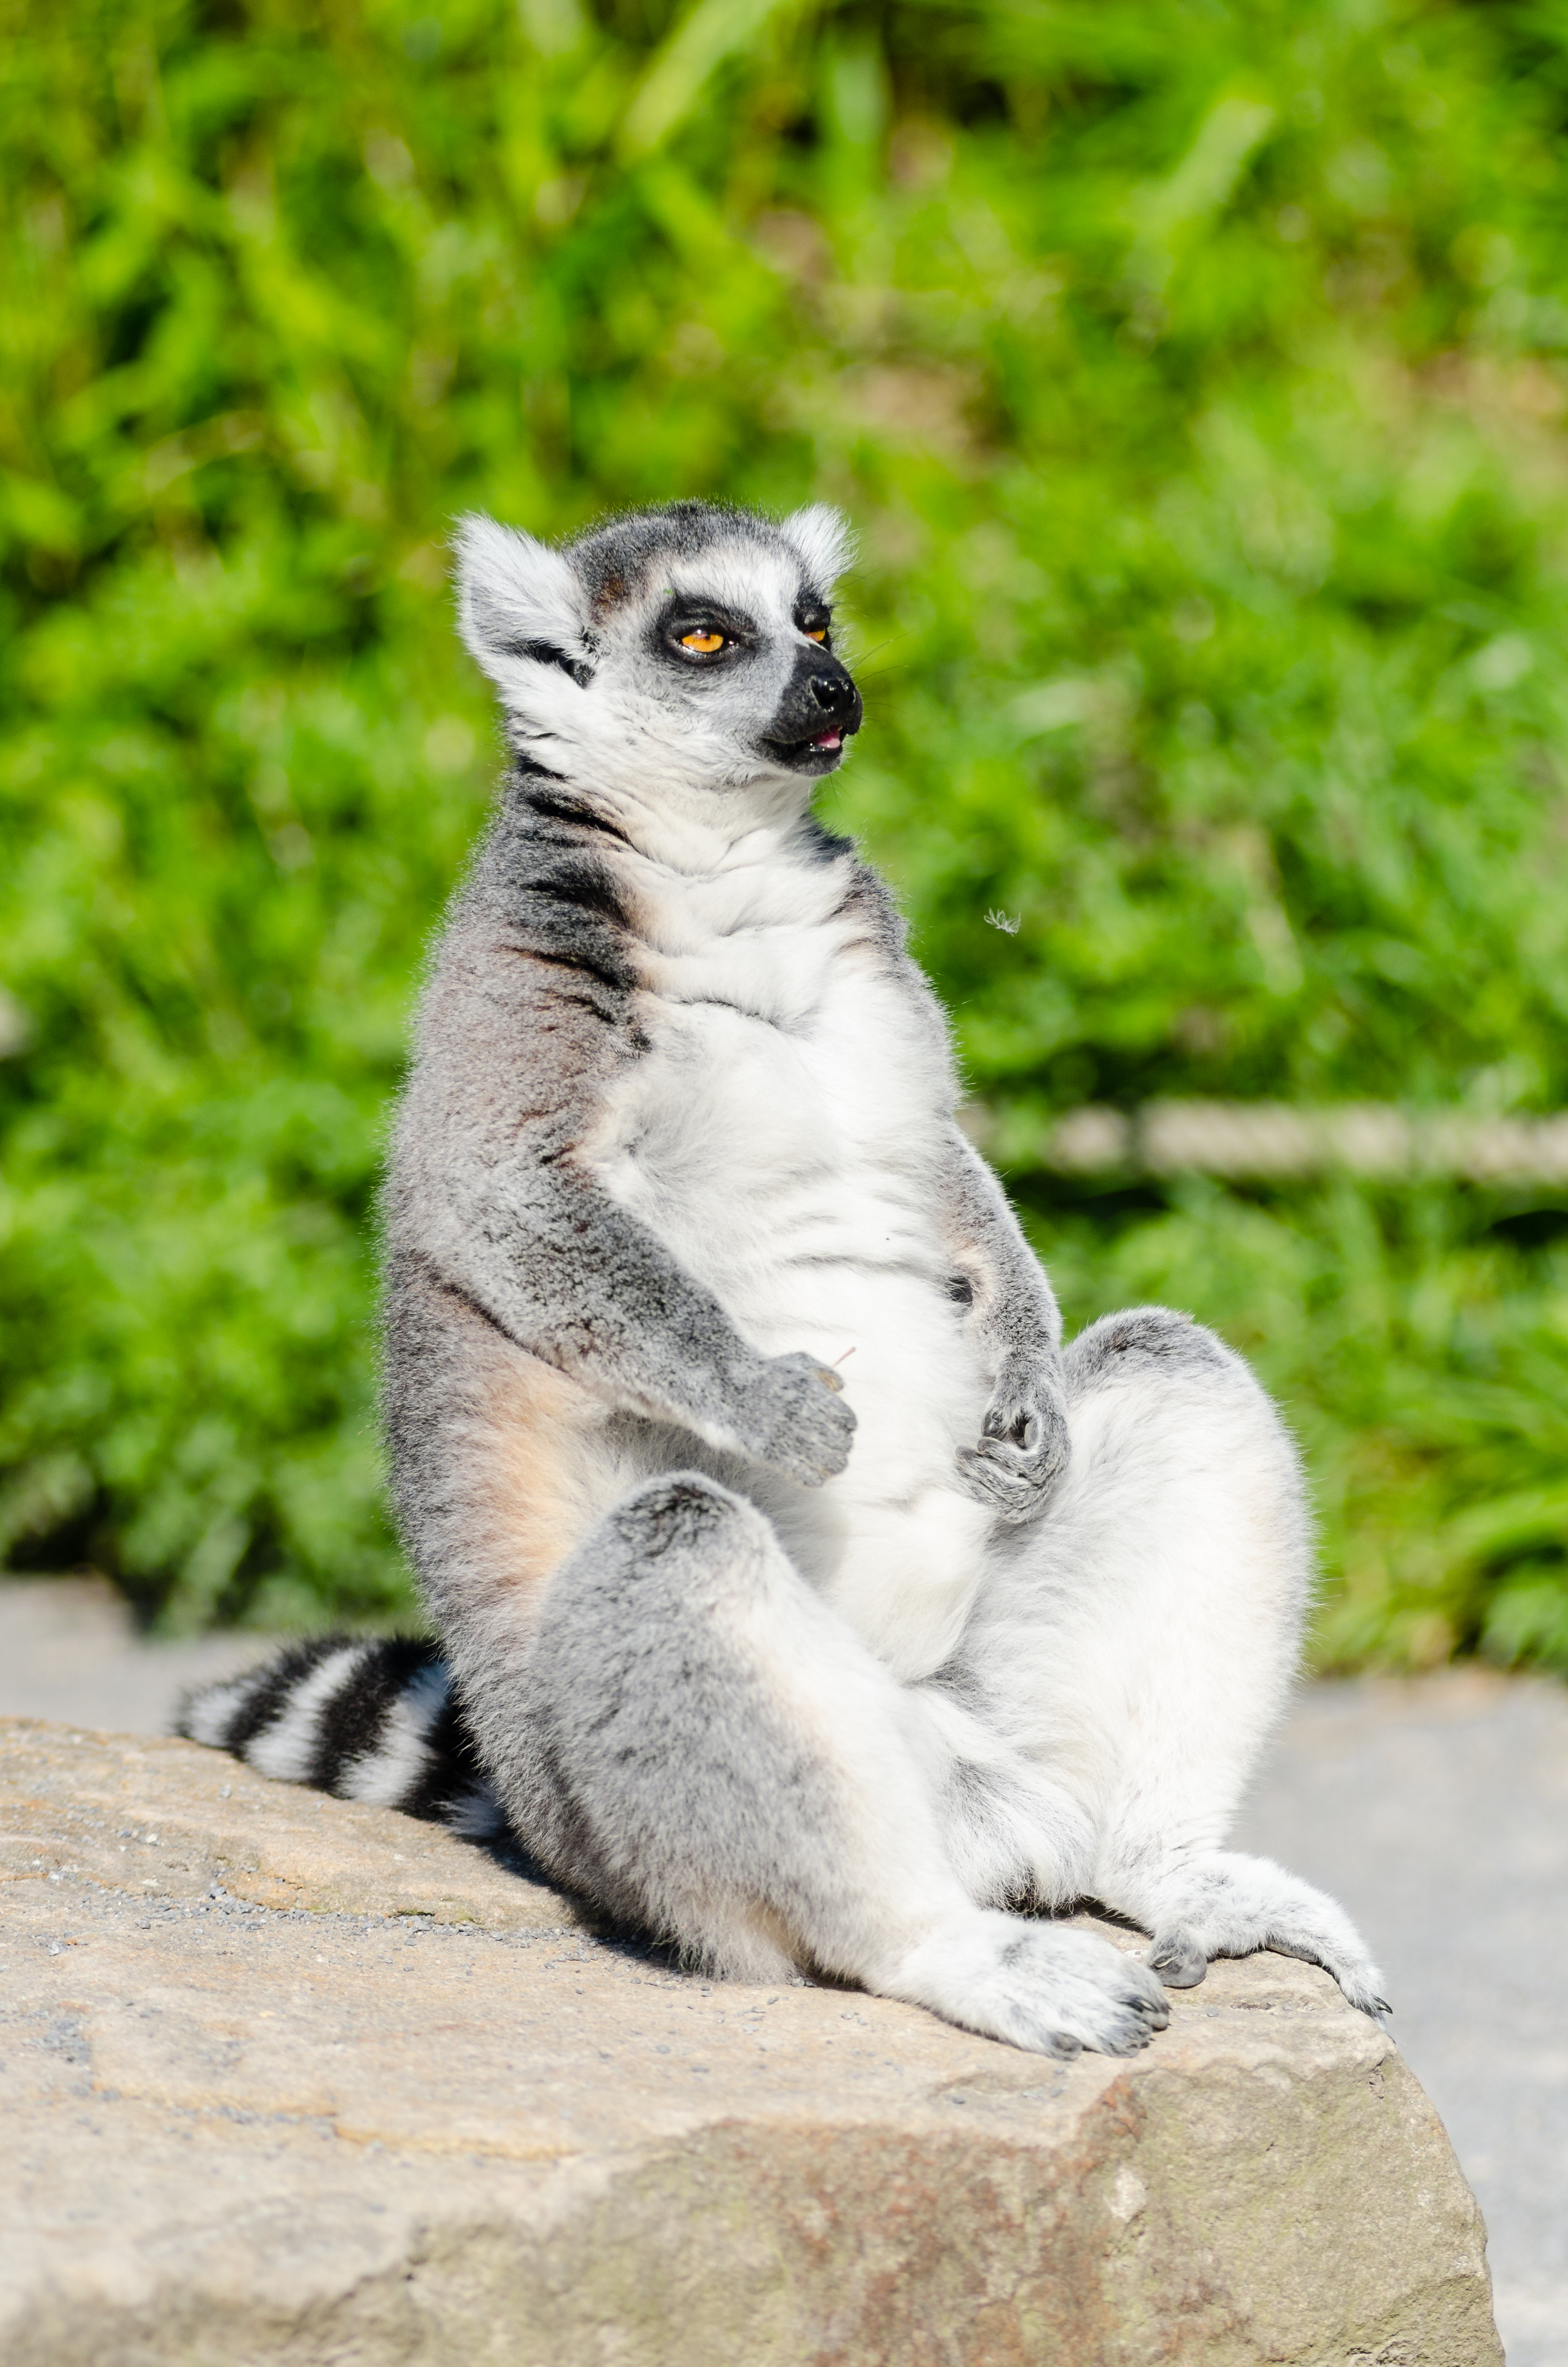
tree, bokeh, ring, feet, animal, cute, wildlife, zoo, fur, mammal, nikon, fauna, primate, eyes, hands, animals, madagascar, vertebrate, tier, ss, fell, augen, grn, baum, adorable, lemur, d7000, niedlich, tailed, catta, katta, tierpart, hnde, fse, madagaskar